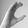
ASL letter: C